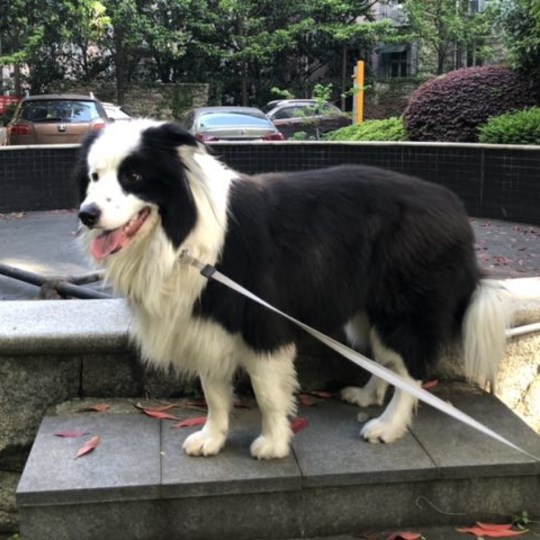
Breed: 2594-n000109-Border_collie